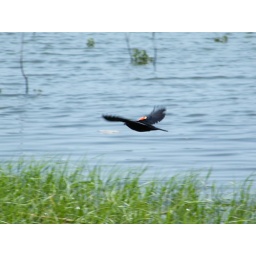
red shouldered blackbird in flight